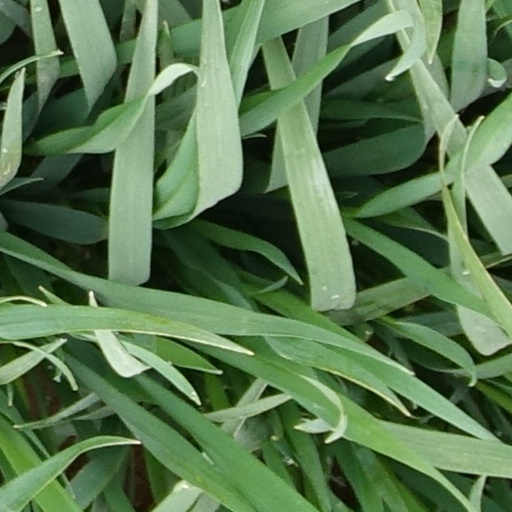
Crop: wheat